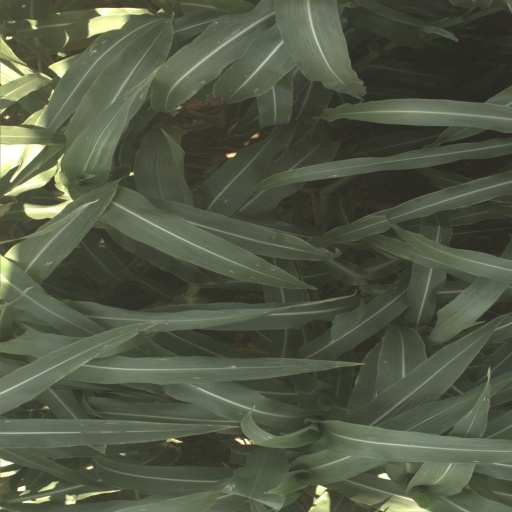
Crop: sorghum